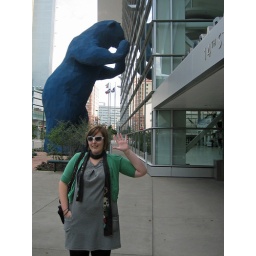
the &amp;quot;I see what you mean&amp;quot; big blue bear sculpture in the background!